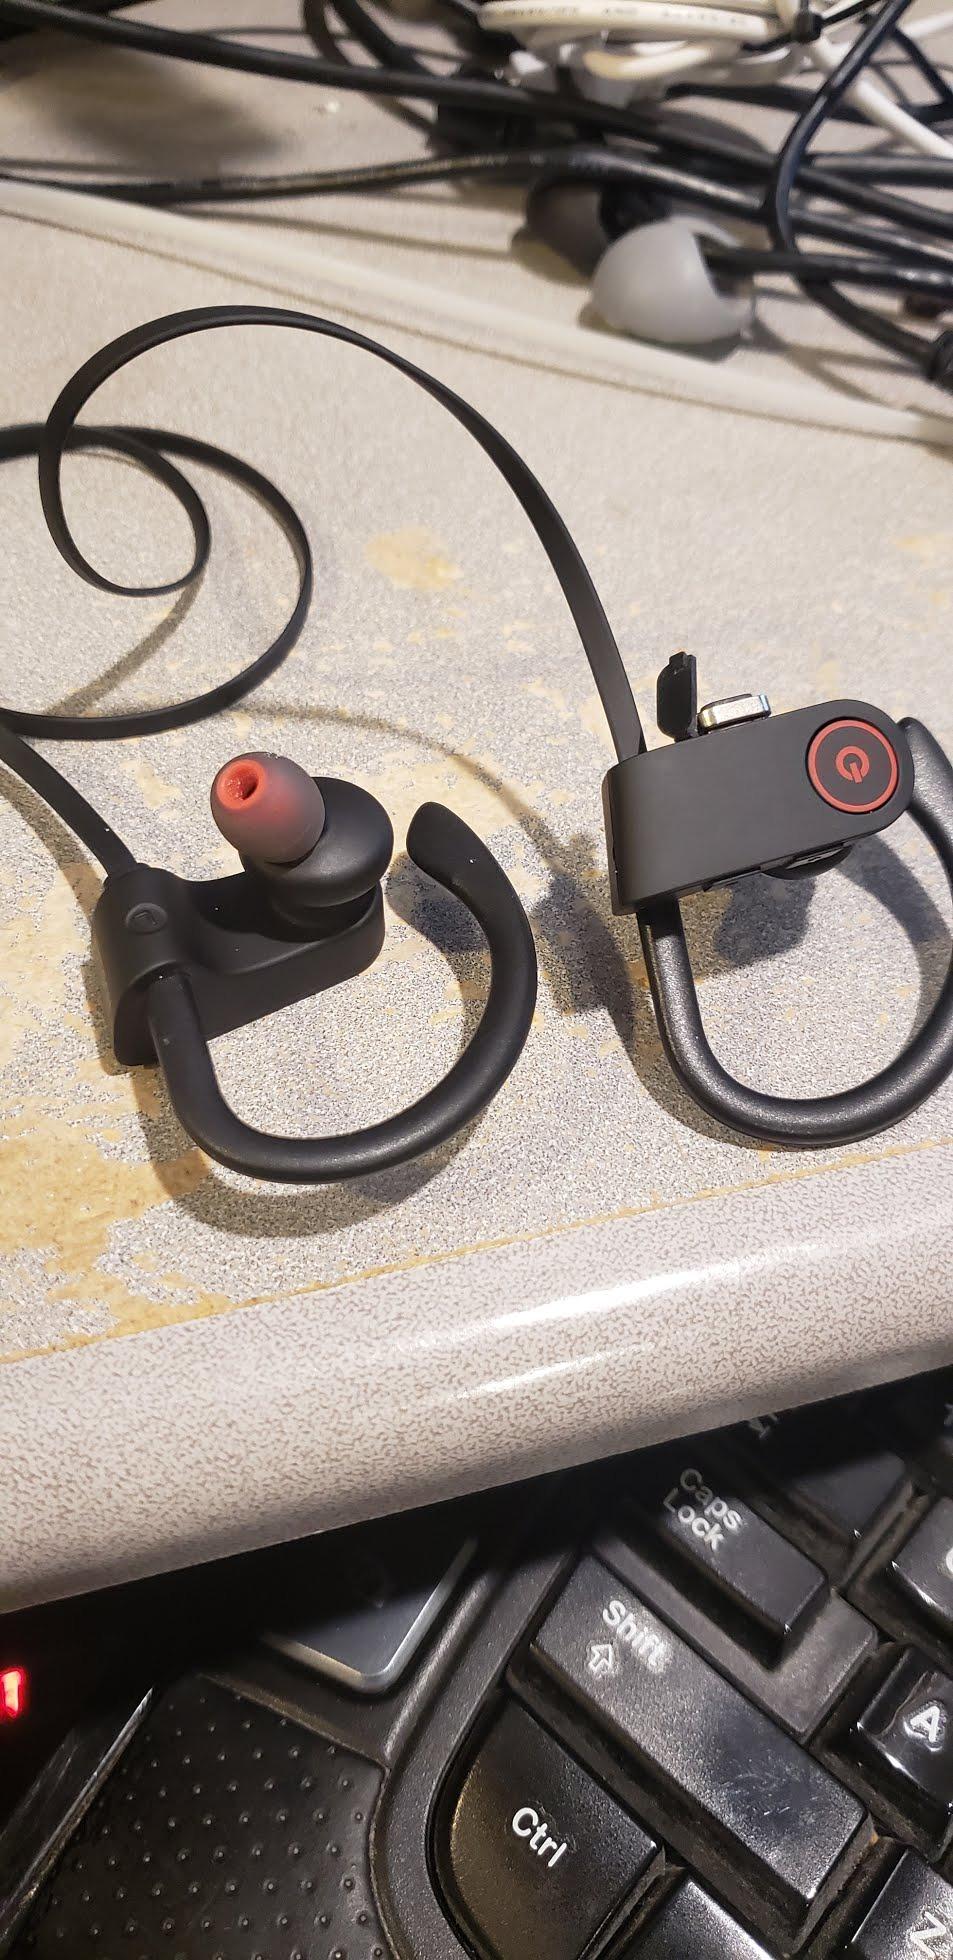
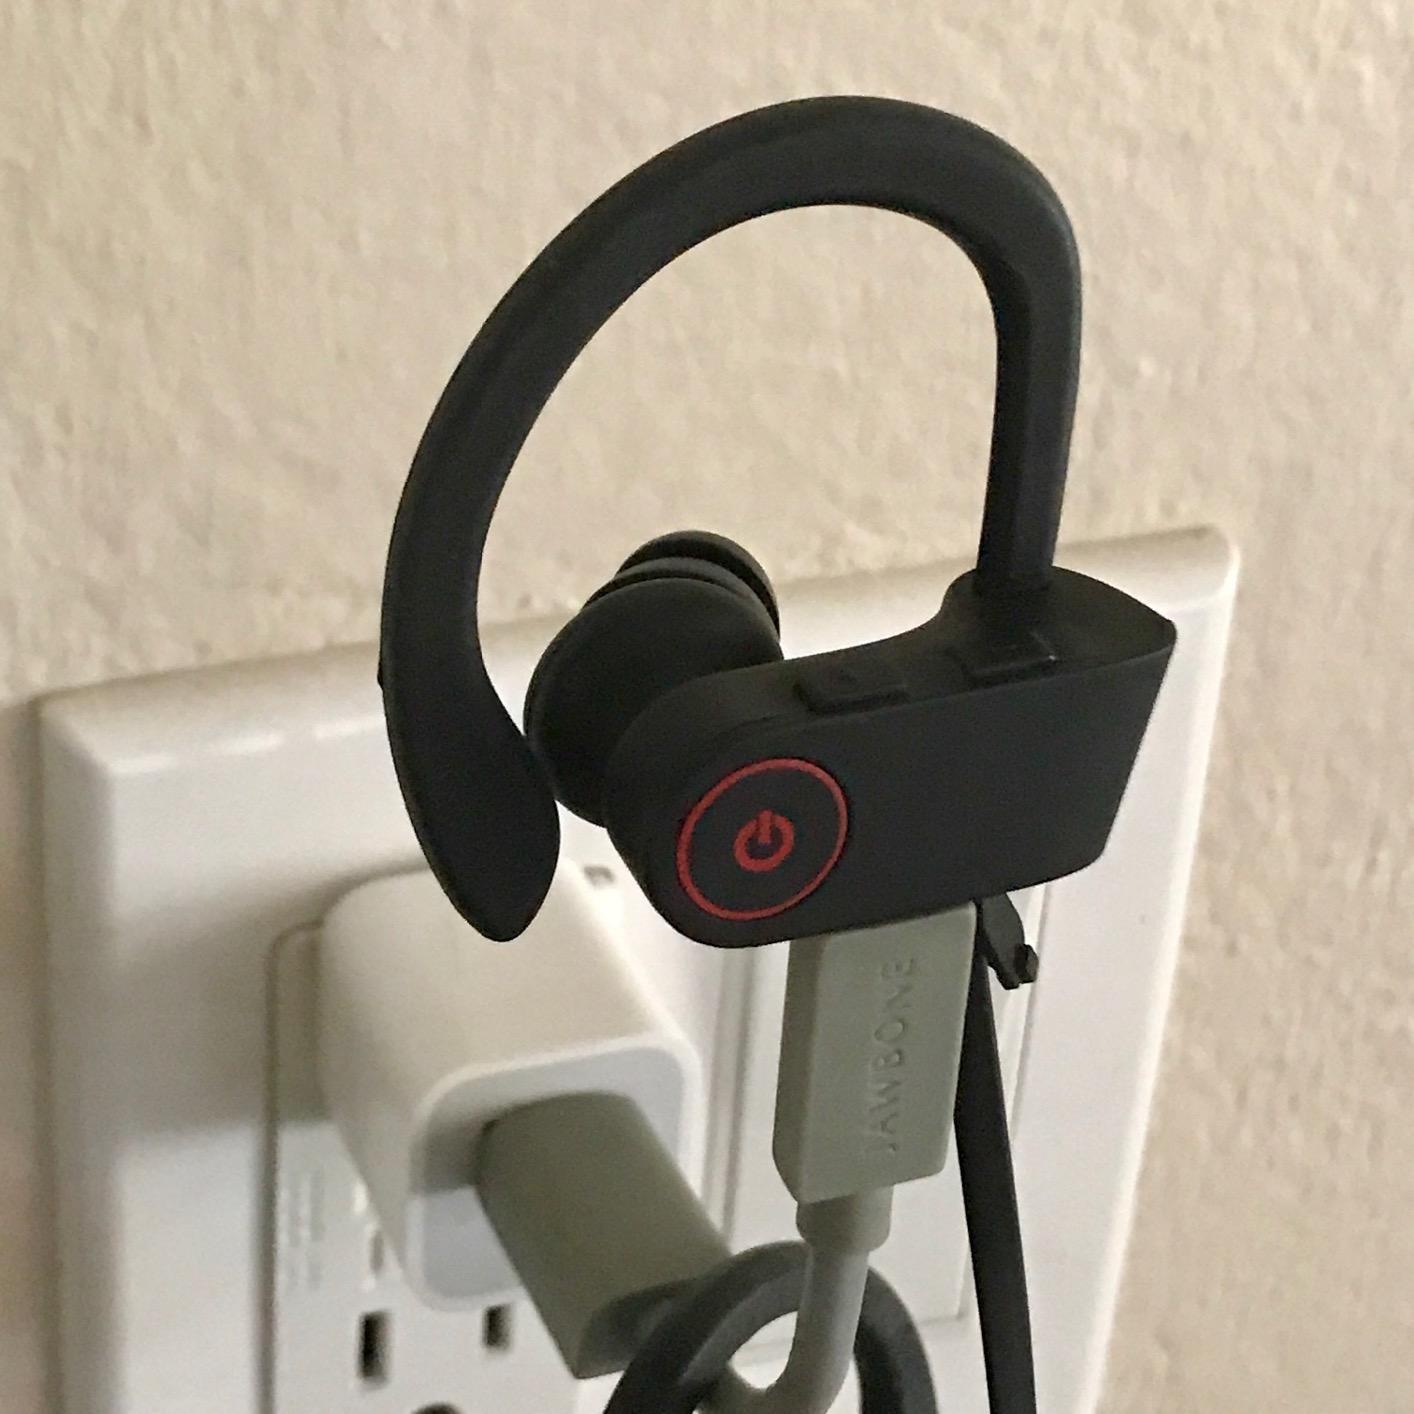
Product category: headphones
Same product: yes